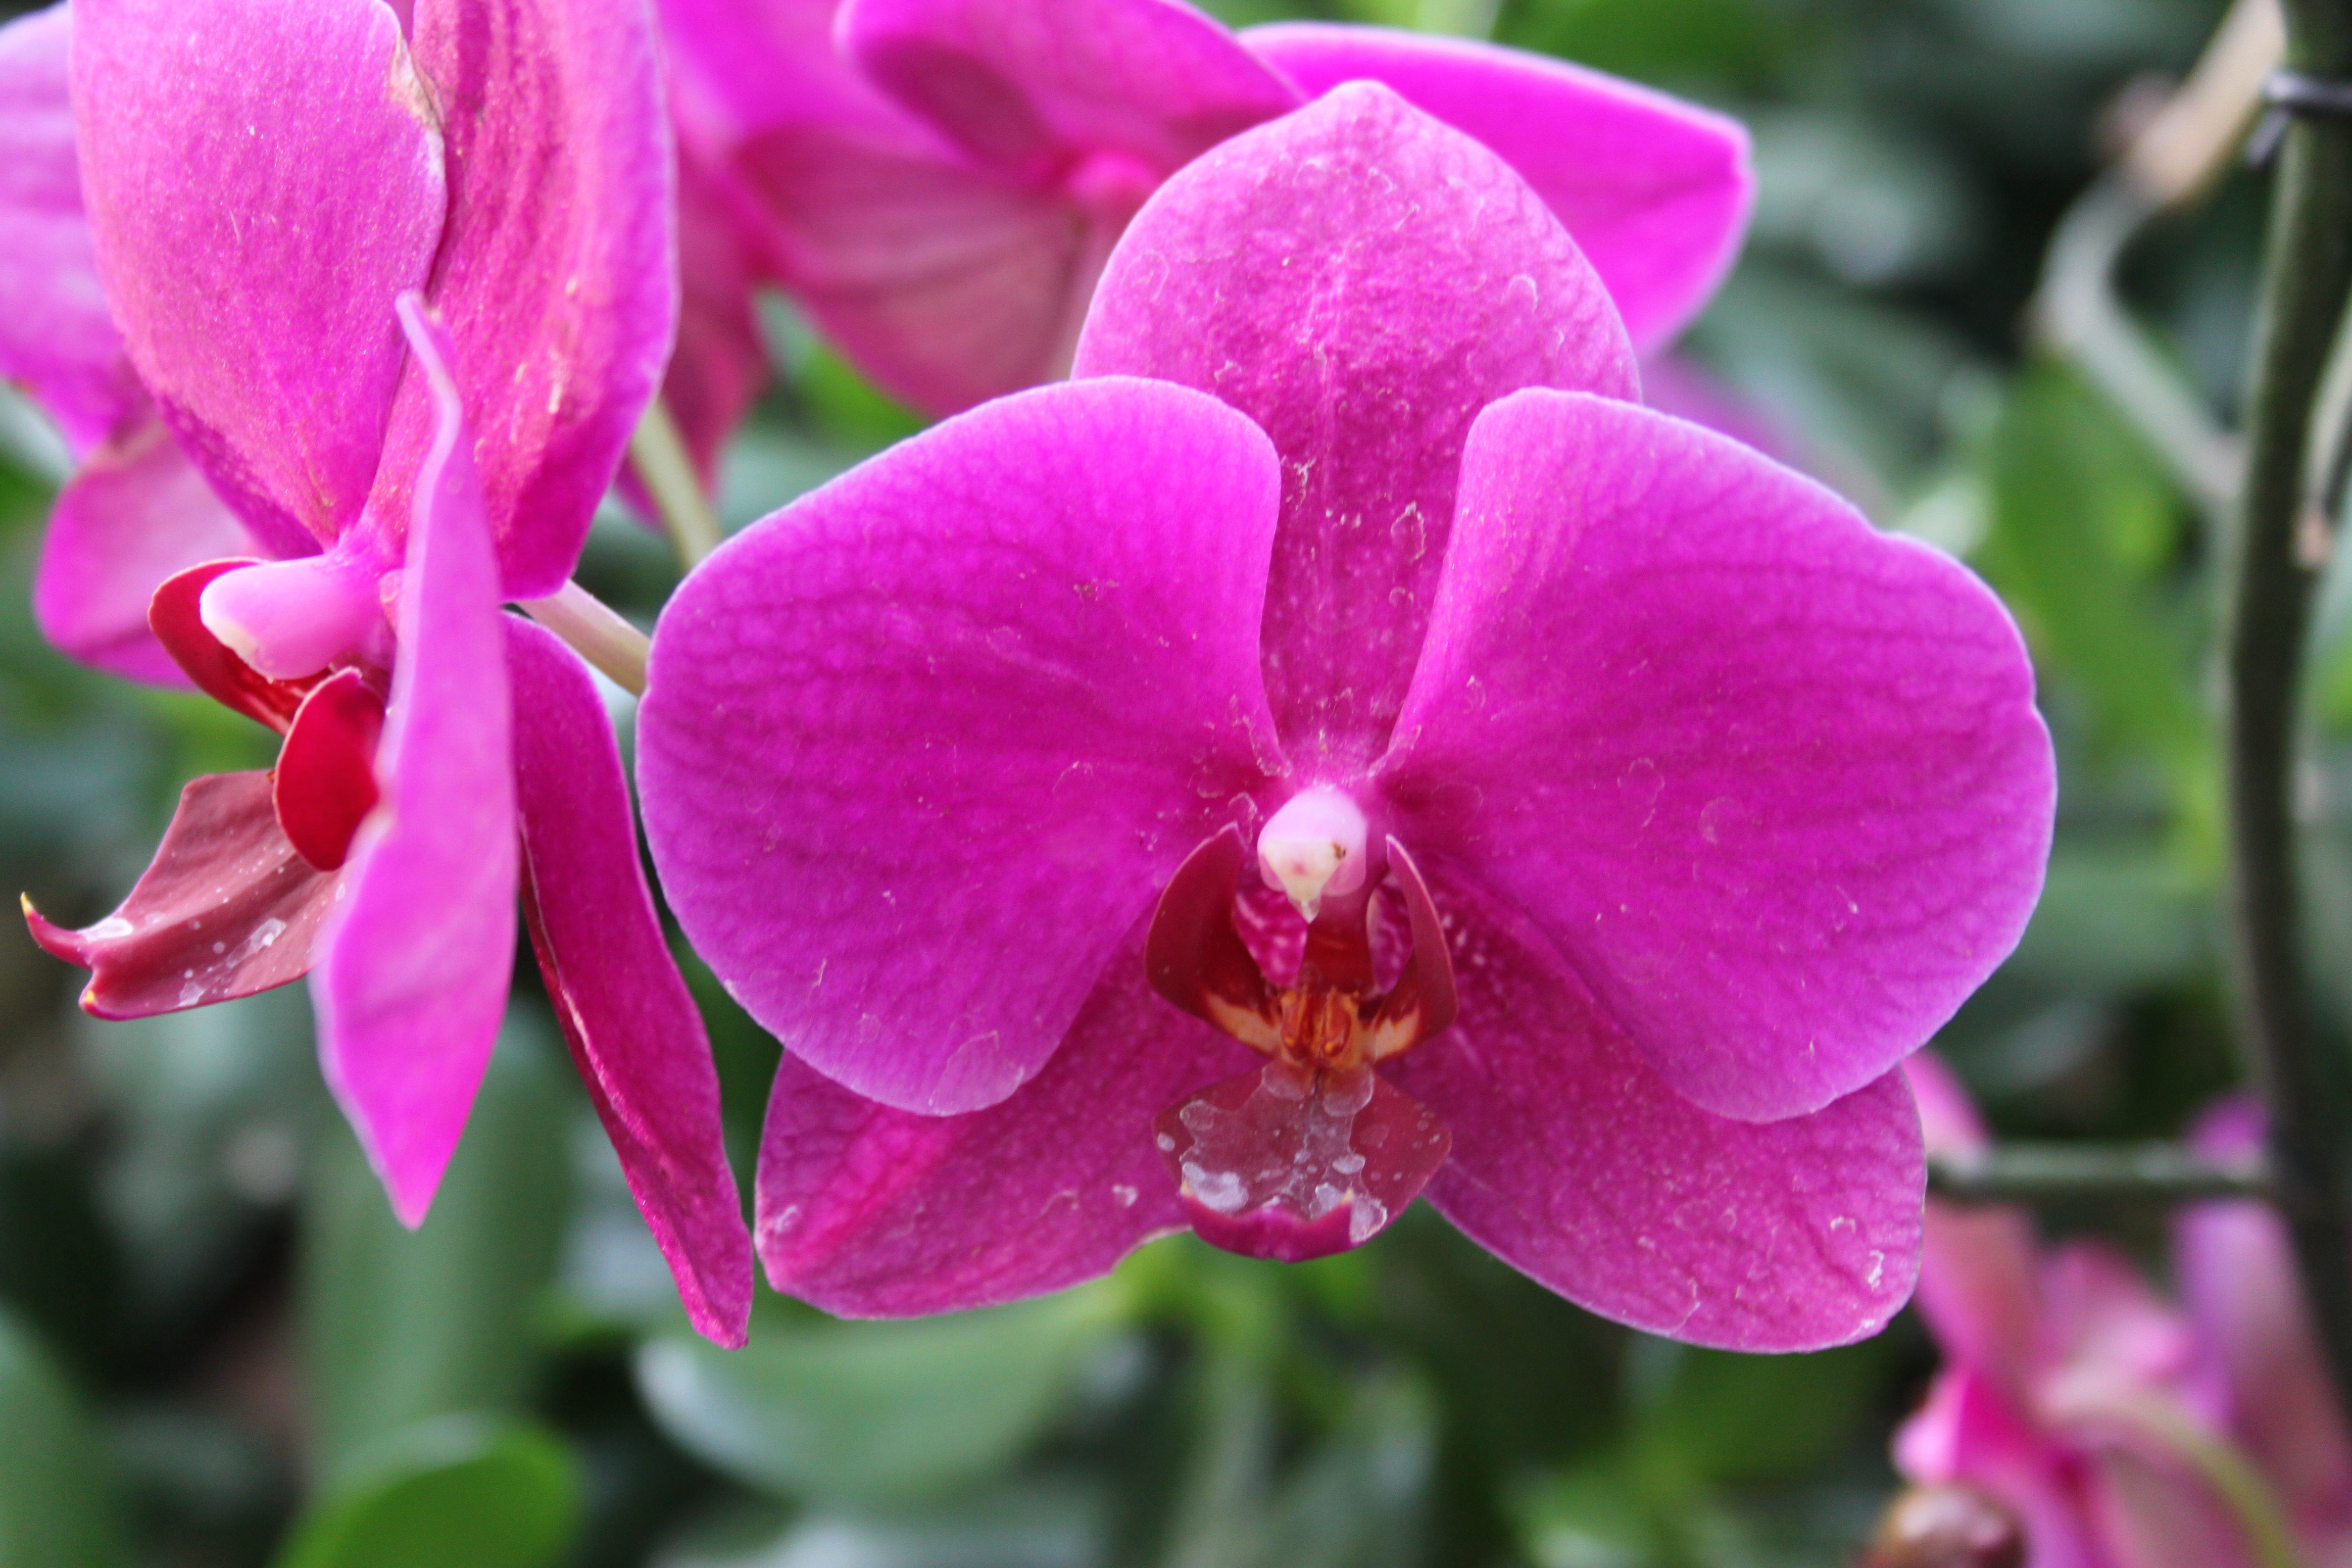
nature, blossom, plant, flower, petal, botany, flora, orchid, rosa, macro photography, flowering plant, land plant, moth orchid, everlasting sweet pea